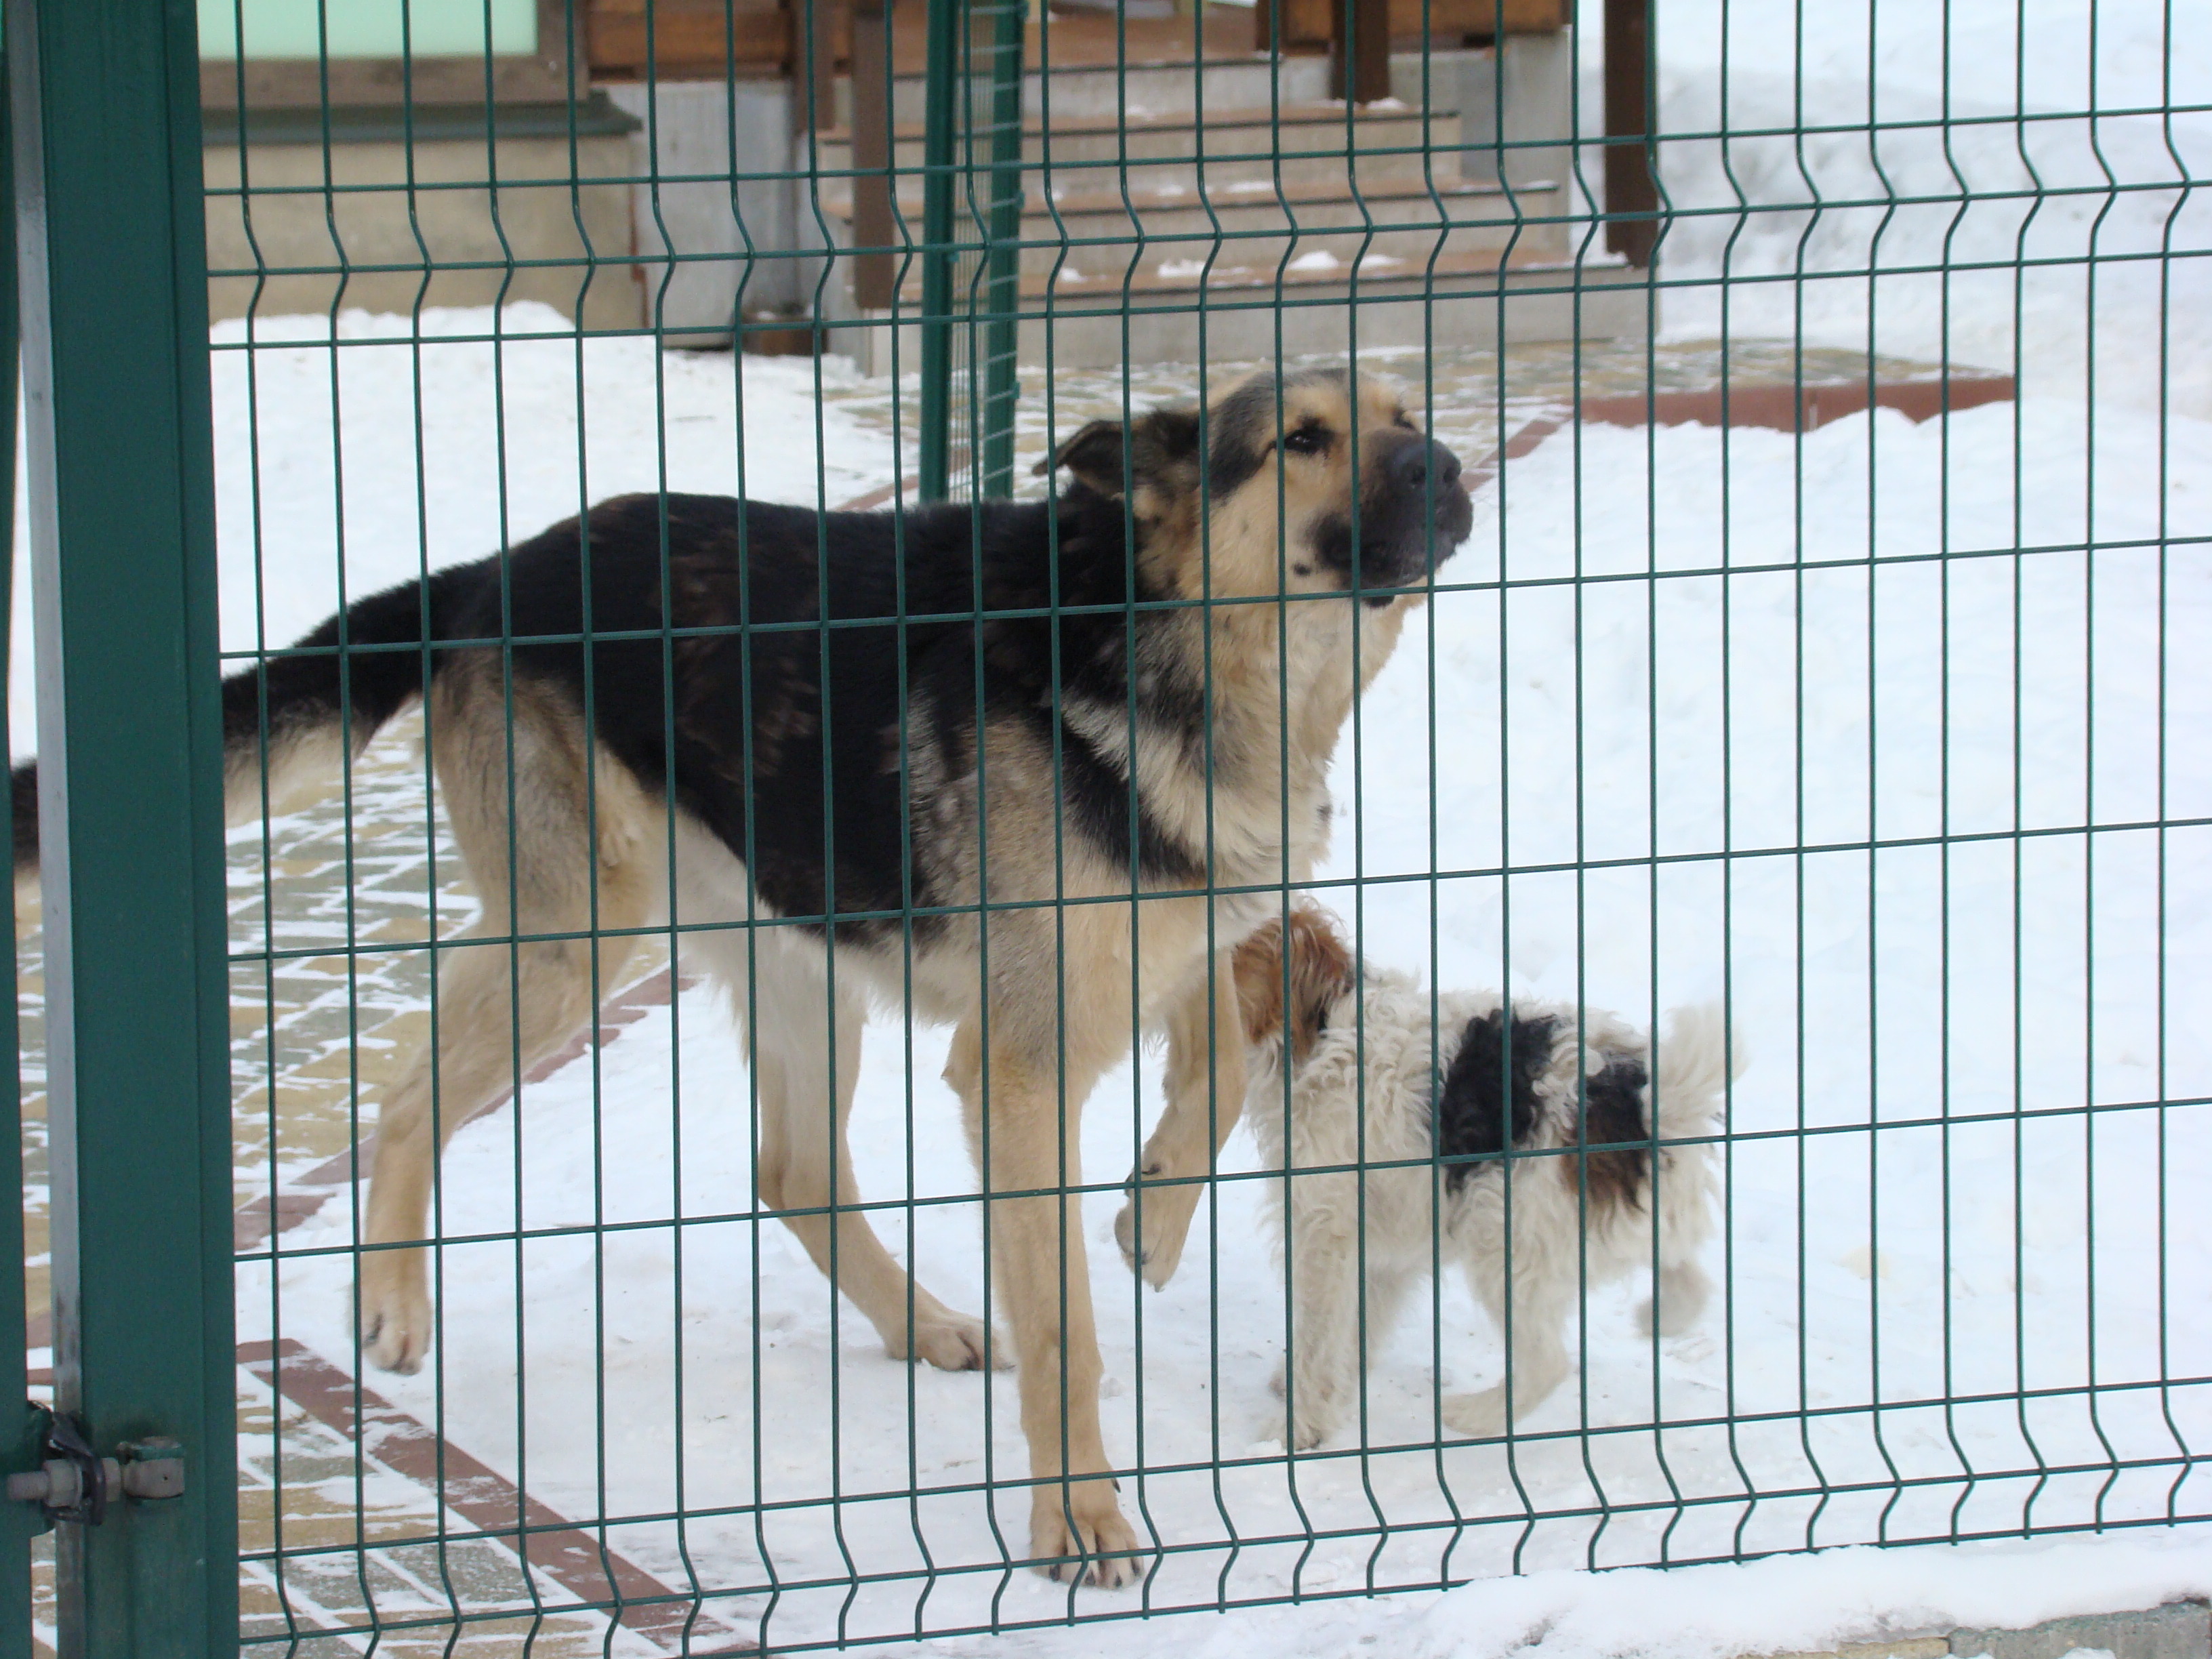
dog, animal, pet, pets, dogs, animals, sony, russia, moscowregion, watchdog, dsc, h9, dsch9, choboty, watchdogs, animal shelter, street dog, dog like mammal, dog crate